EU aviation fuel taxation

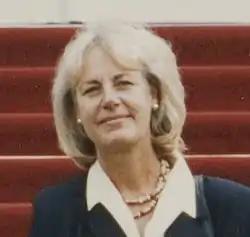
Margreeth de Boer: 'A tax on kerosene is an absolute must.'

Dutch Environment Minister Margreeth de Boer announced plans to introduce an excise duty on kerosene in April 1995: 'A tax on kerosene is an absolute must, flying should become much more expensive, especially within Europe,' she stated during a debate on sustainability in Amsterdam. In March 1998, Minister de Boer managed to convince all EU15 Member States that an excise on kerosene had to be introduced; however, its introduction was deemed to need to happen simultaneously around the world, a proposition heavily opposed by the United States. De Boer rejected the aviation industry's argument that airlines might try to refuel their aircraft outside the EU if an EU-wide kerosene tax was levied. In September 1998, environmental organisations Milieudefensie and Natuur & Milieu criticised the fact that, despite widespread support for it, neither a kerosene excise nor a value-added tax on tickets had yet been introduced; kerosene still only cost 0.35 Dutch guilders per litre, one of the lowest rates in Europe. The formation of a left-wing government in Germany in November 1998 made Finance Secretary Willem Vermeend optimistic about ending the kerosene tax exemption within the EU. But Natuur & Milieu was worried international treaties on aviation would preclude such taxation of kerosene, proposing to tax the emission of polluting gases instead; it calculated that levying 0.5 ECUs (1.1 guiders) per litre would make tickets about 15–20% more expensive. The Transport Ministry had calculated in 1995 that 12% VAT plus a 0.5 ECU excise would decrease the amount of flight kilometres travelled by 12%, leading especially tourists to forego flying and take the train instead.